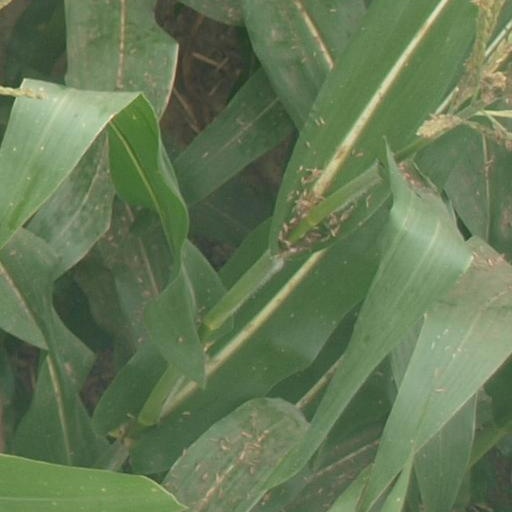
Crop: maize; corn